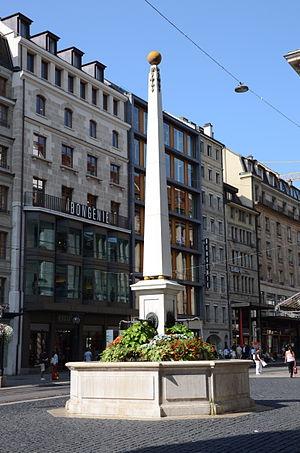
Fontaine Le Molard, Genève
La place du Molard est une place de la ville de Genève en Suisse. C’était historiquement le principal port et le centre économique au XVIᵉ siècle.